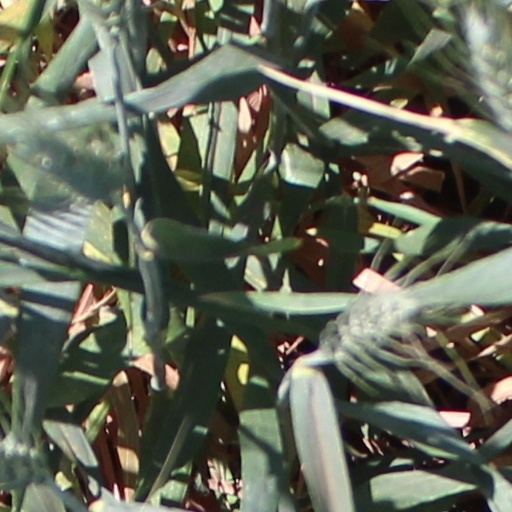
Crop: wheat